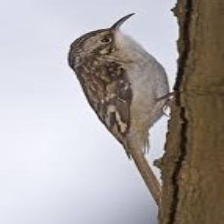
Species: BROWN CREPPER
Scientific name: CERTHIA AMERICANA